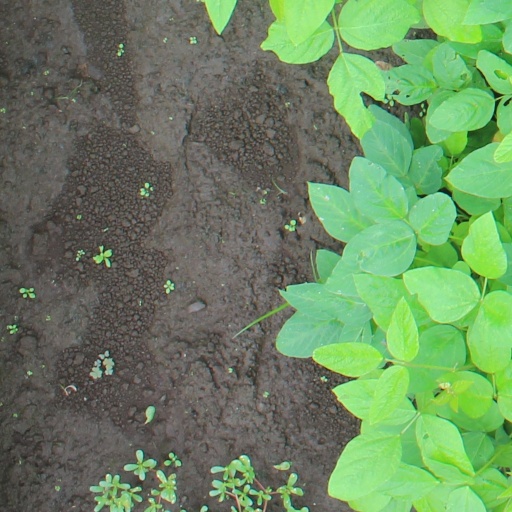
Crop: soybean